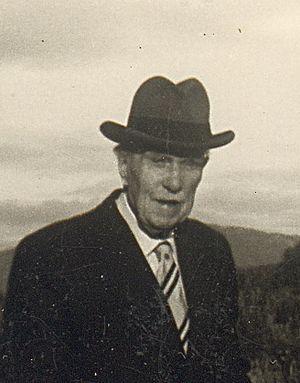
Henry Bordeaux, Le Maupas 1957
Henry Bordeaux, né le 25 janvier 1870 à Thonon-les-Bains et mort le 29 mars 1963 à Paris, est un avocat, romancier et essayiste français, originaire de Savoie.